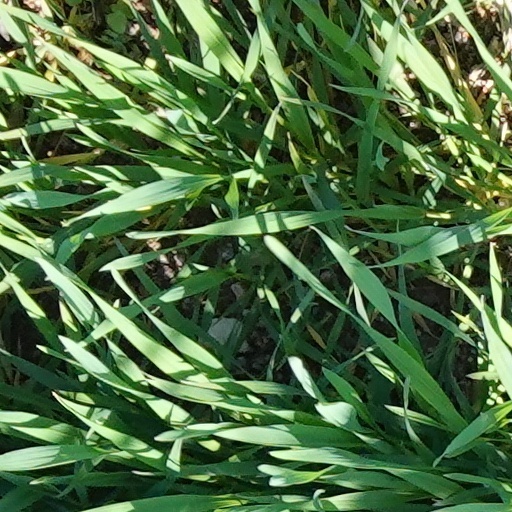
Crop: wheat